Srivaikuntanathan Perumal temple

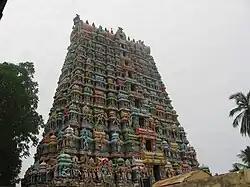
Image of the main entrance

According to the temple's regional legend, Somukasura, an asura, defeated Brahma, the Hindu god of creation and stole the four "Vedas" (sacred texts) from him. Brahma was helpless, and he did severe penance in the banks of Tamiraparani river, seeking favour from Vishnu in the form of Vaikuntanathan. Pleased by the penance, Vishnu appeared to Brahma and promised to retrieve the "Vedas". Taking form of a divine fish called the Matsya avataram, Vishnu killed the Somukasura and restored the "Vedas" to Brahma. He also wished to set his abode as Srivakuntam and resided there as Vaikunthanatha.